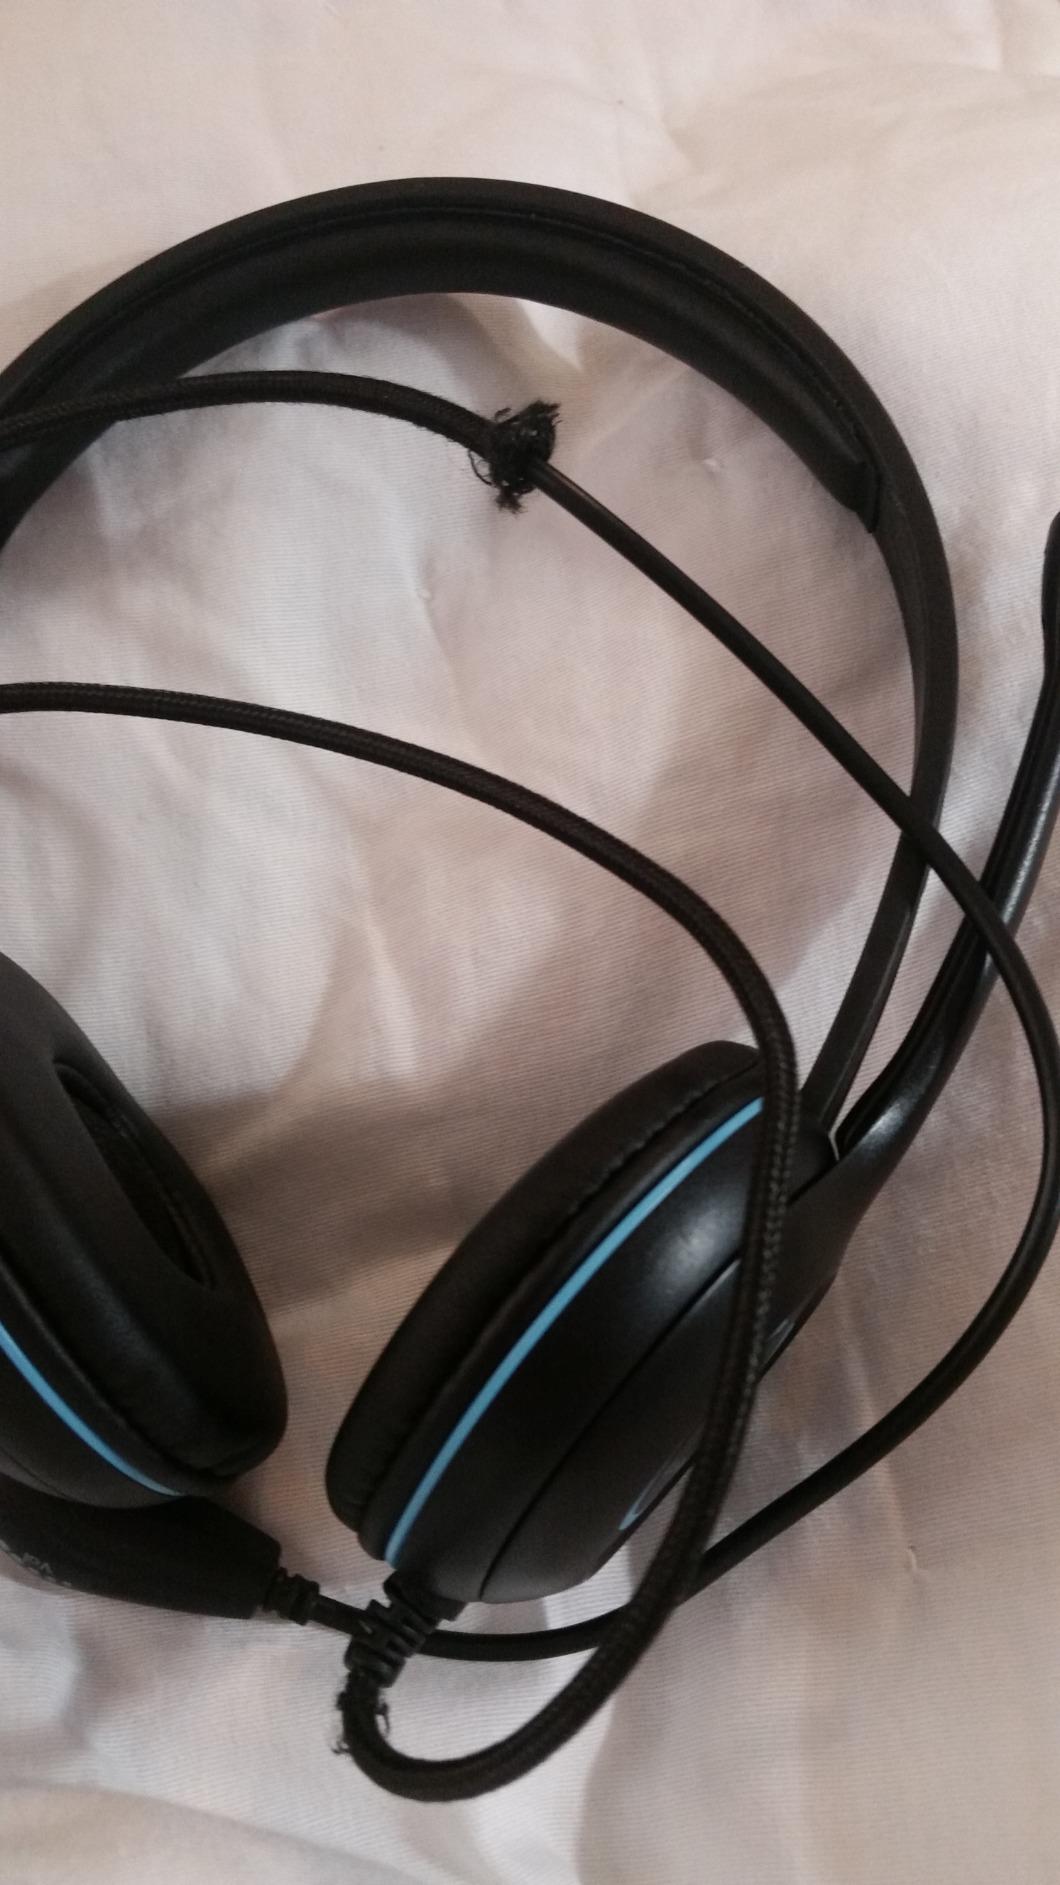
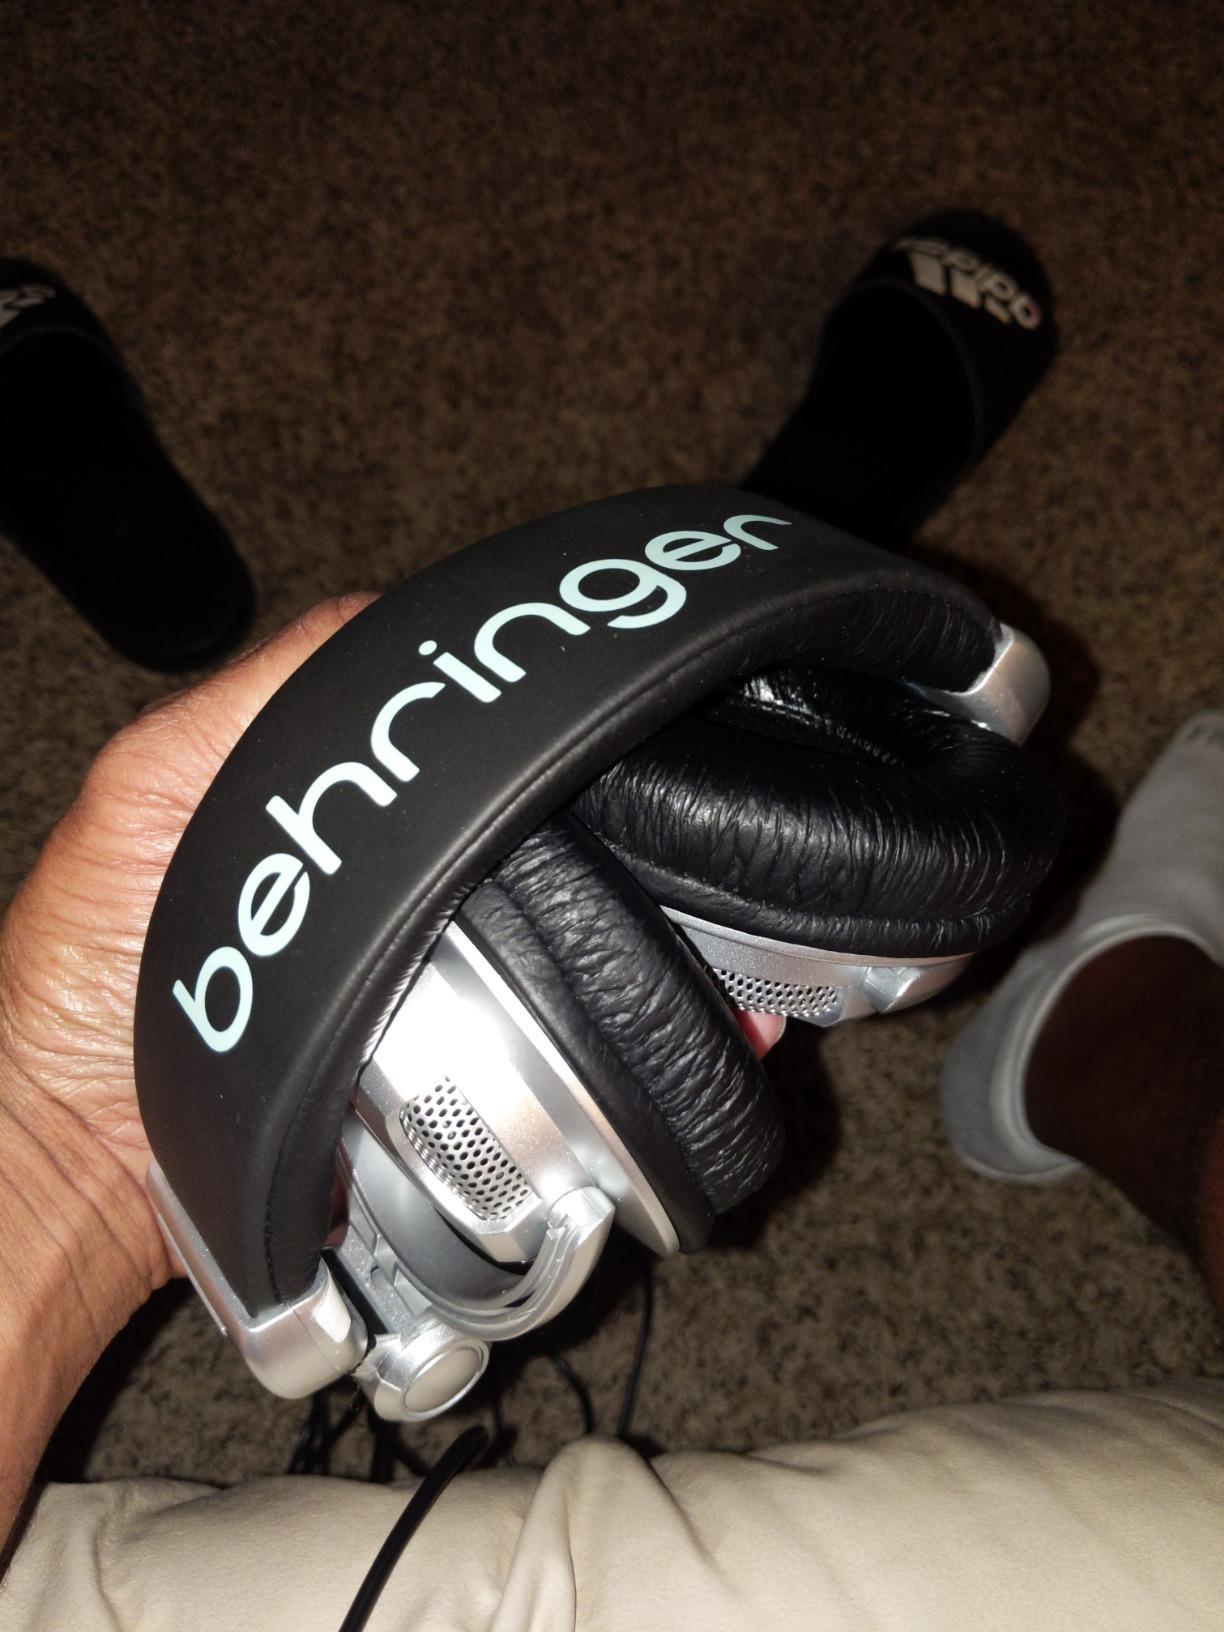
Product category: headphones
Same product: no